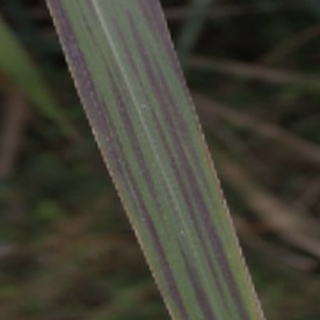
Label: sugarcane_bacterial_blight